Sian Proctor

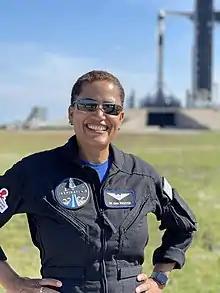
Proctor in 2021

Sian Hayley "Leo" Proctor (March 28, 1970) is an American commercial astronaut, geology professor, artist, author, and science communicator. She became the first female commercial spaceship pilot and the first artist selected to go to be an astronaut on the all-civilian Inspiration4 orbital spaceflight, 15 September 2021. As pilot of the Inspiration4's SpaceX Crew Dragon space capsule, Proctor became the first African-American woman to pilot a spacecraft. She was also the education outreach officer for the first "Hawaii Space Exploration Analog and Simulation" (HI-SEAS) "Mission." In 2024, Proctor was selected to be a U.S. Science Envoy for the United States Department of State.